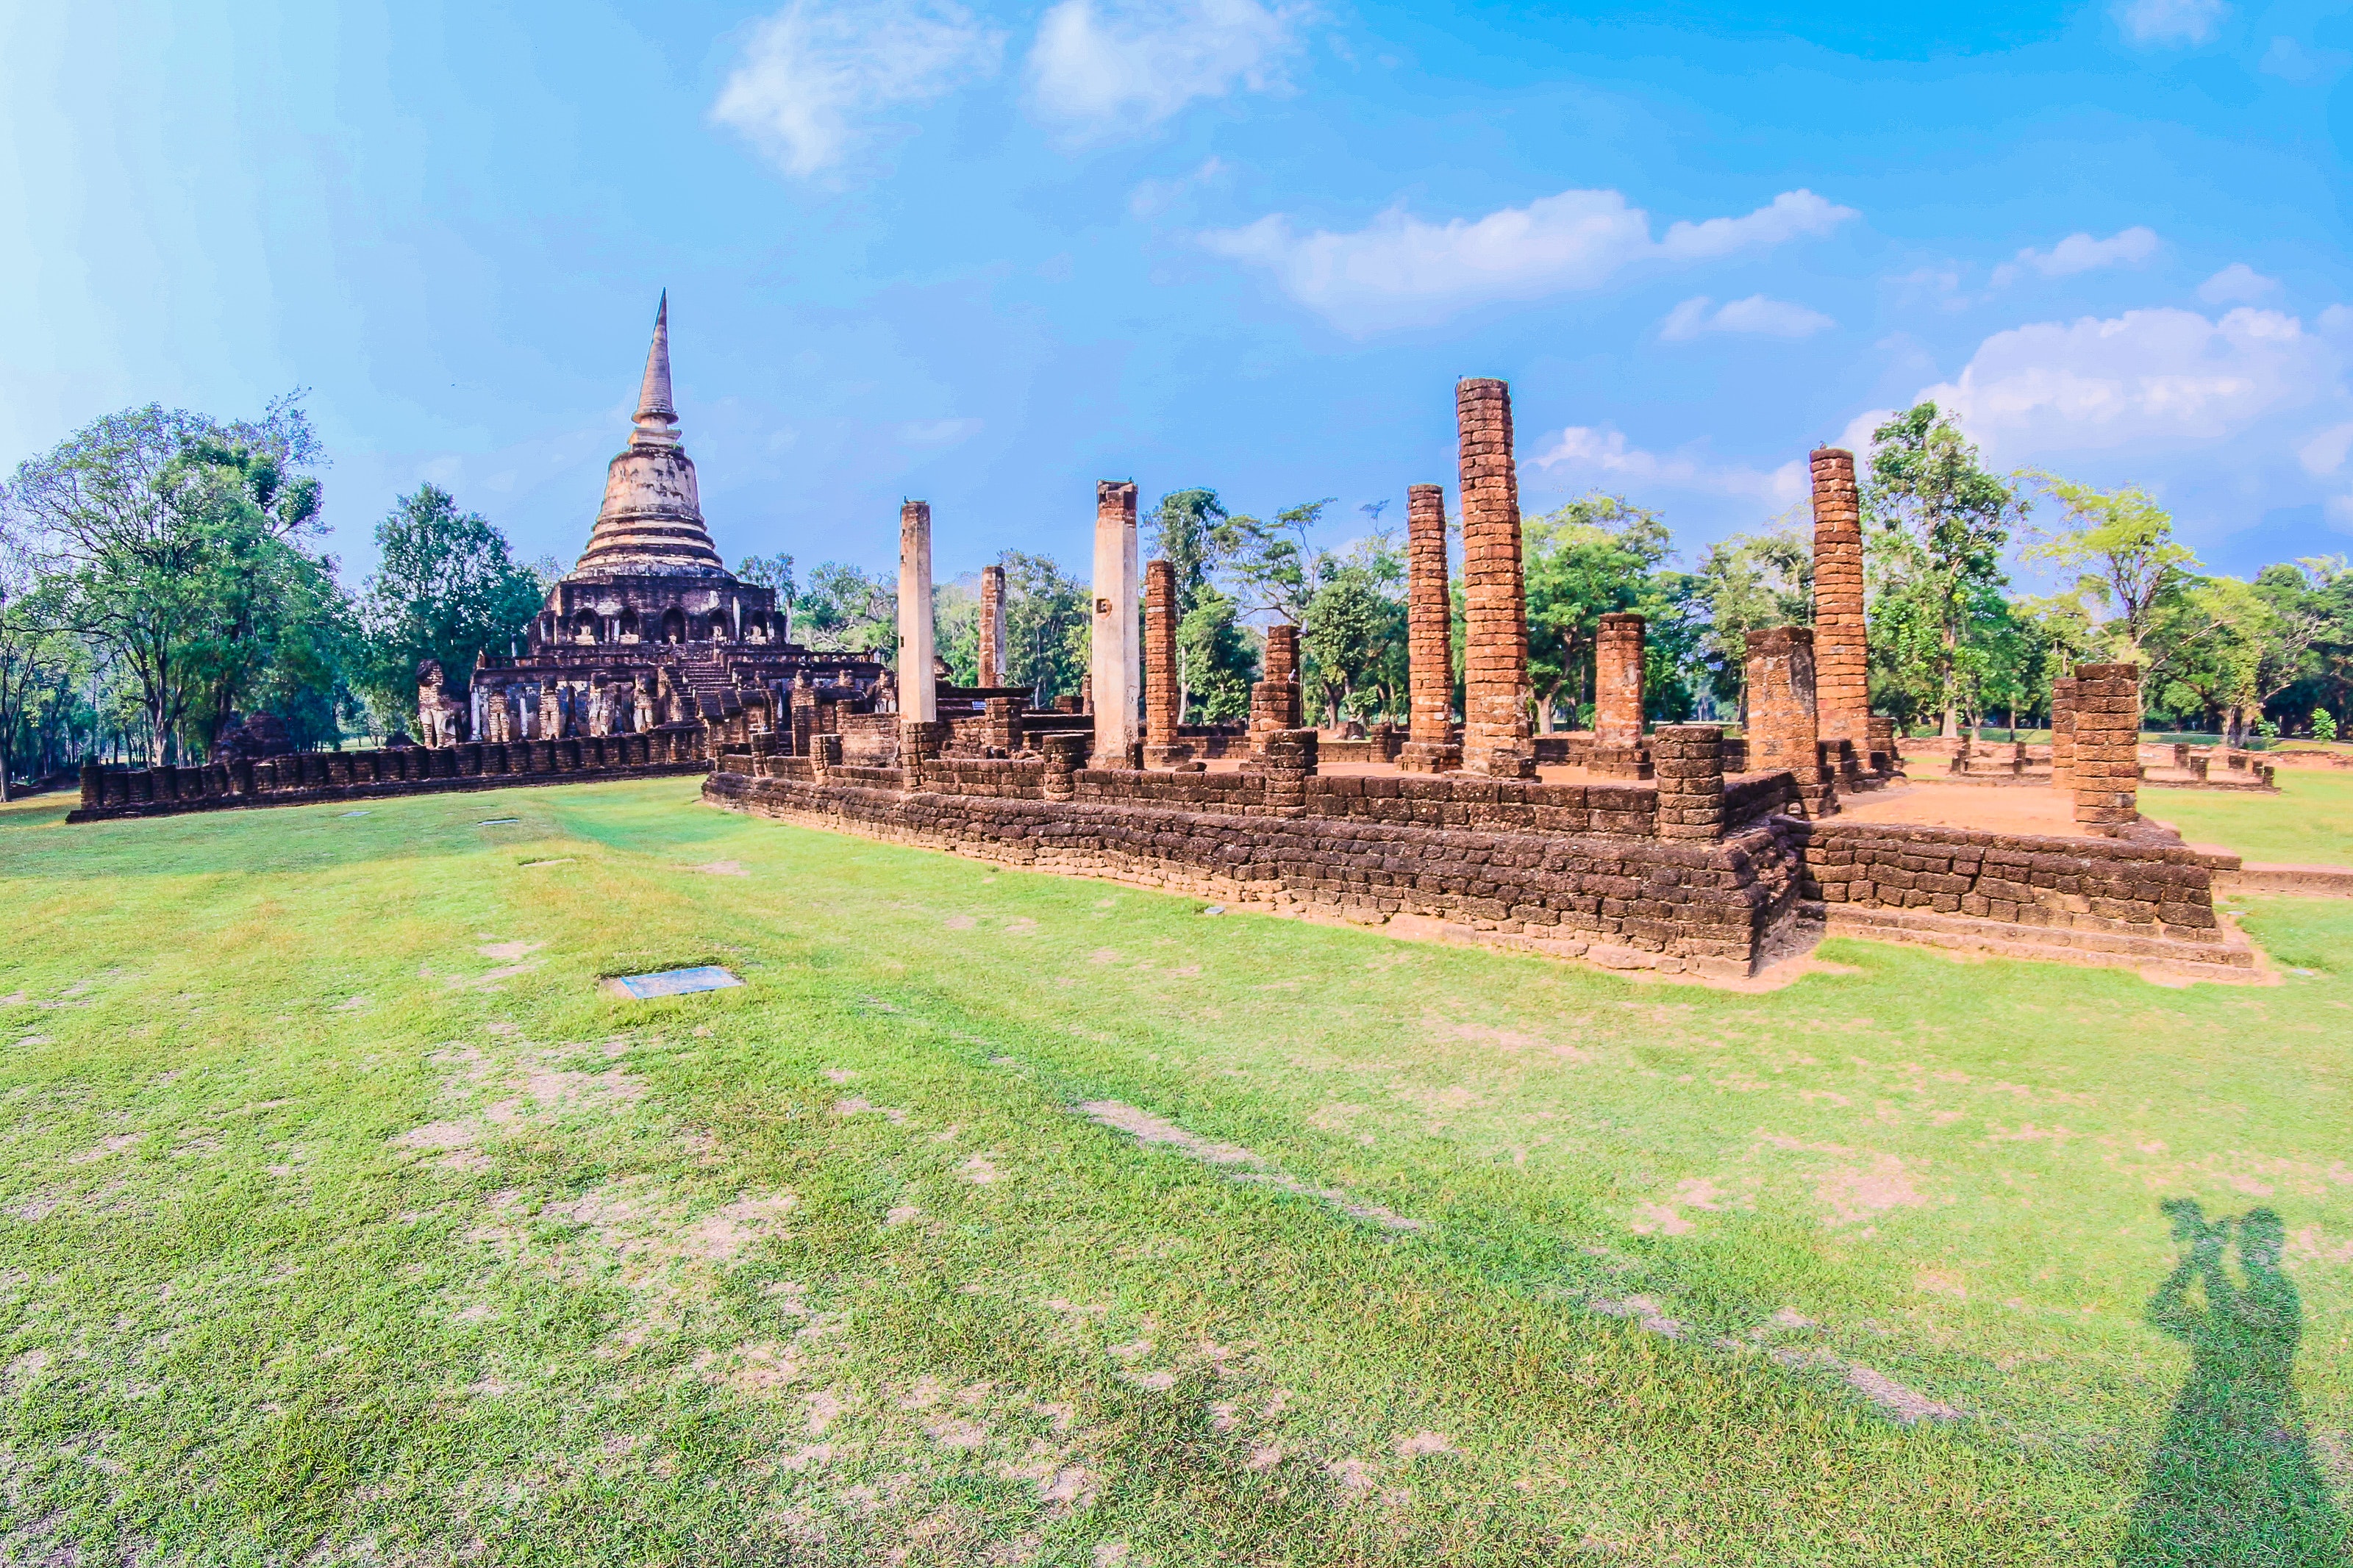
temple, historic site, landmark, sky, place of worship, archaeological site, wat, architecture, grass, building, hindu temple, ancient history, ruins, maya city, tourism, photography, unesco world heritage site, cloud, landscape, tourist attraction, maya civilization, history, fictional character, pagoda, city, grassland